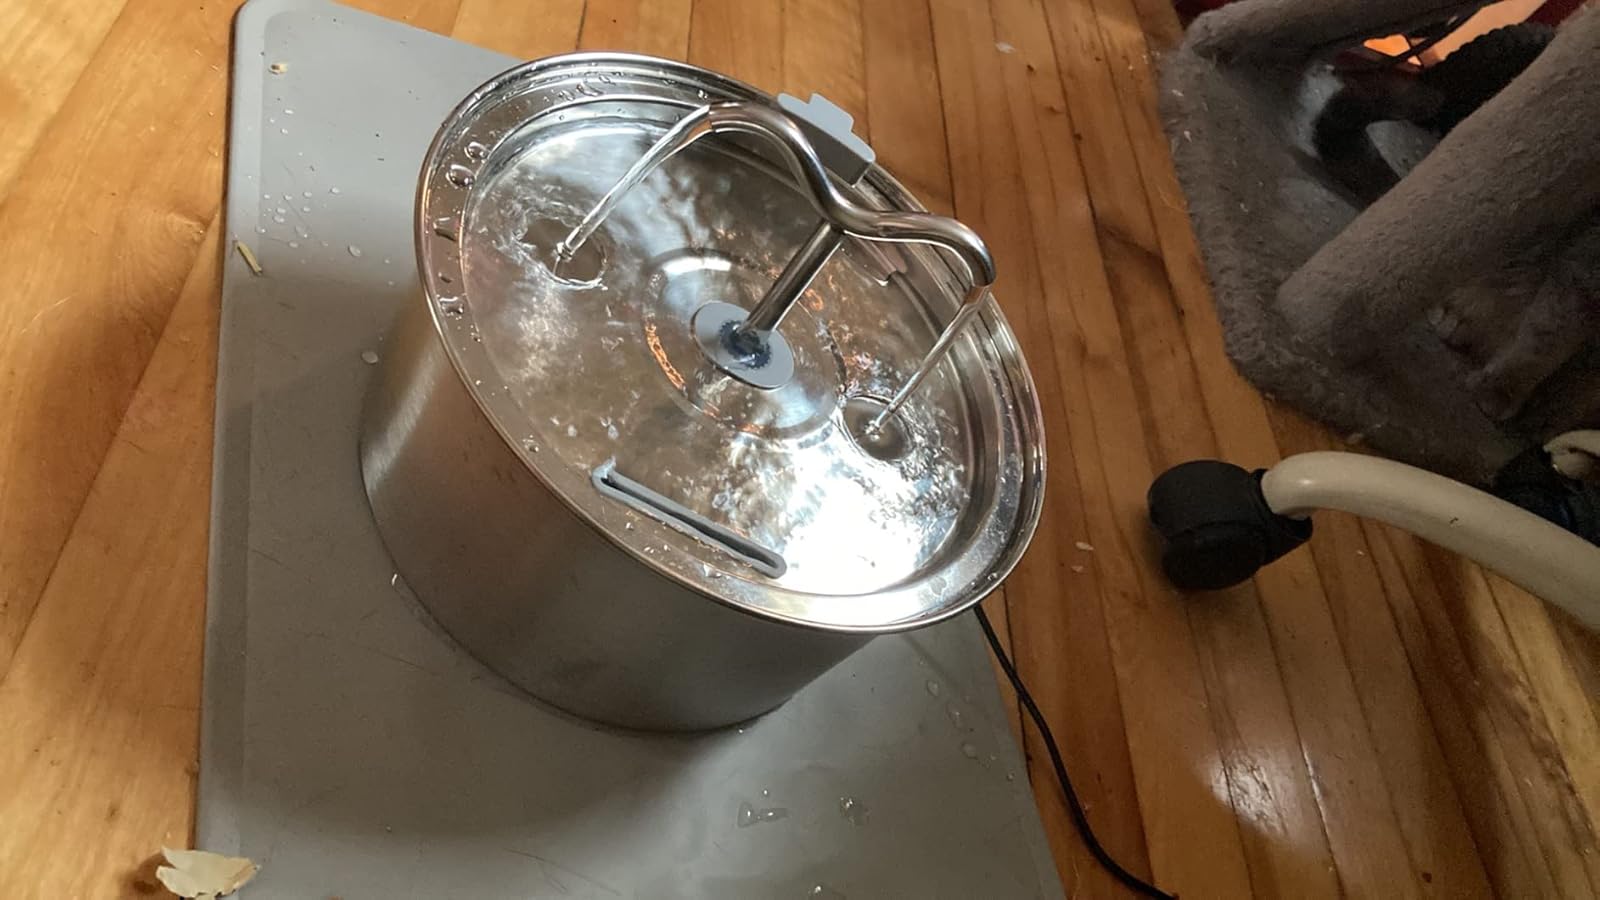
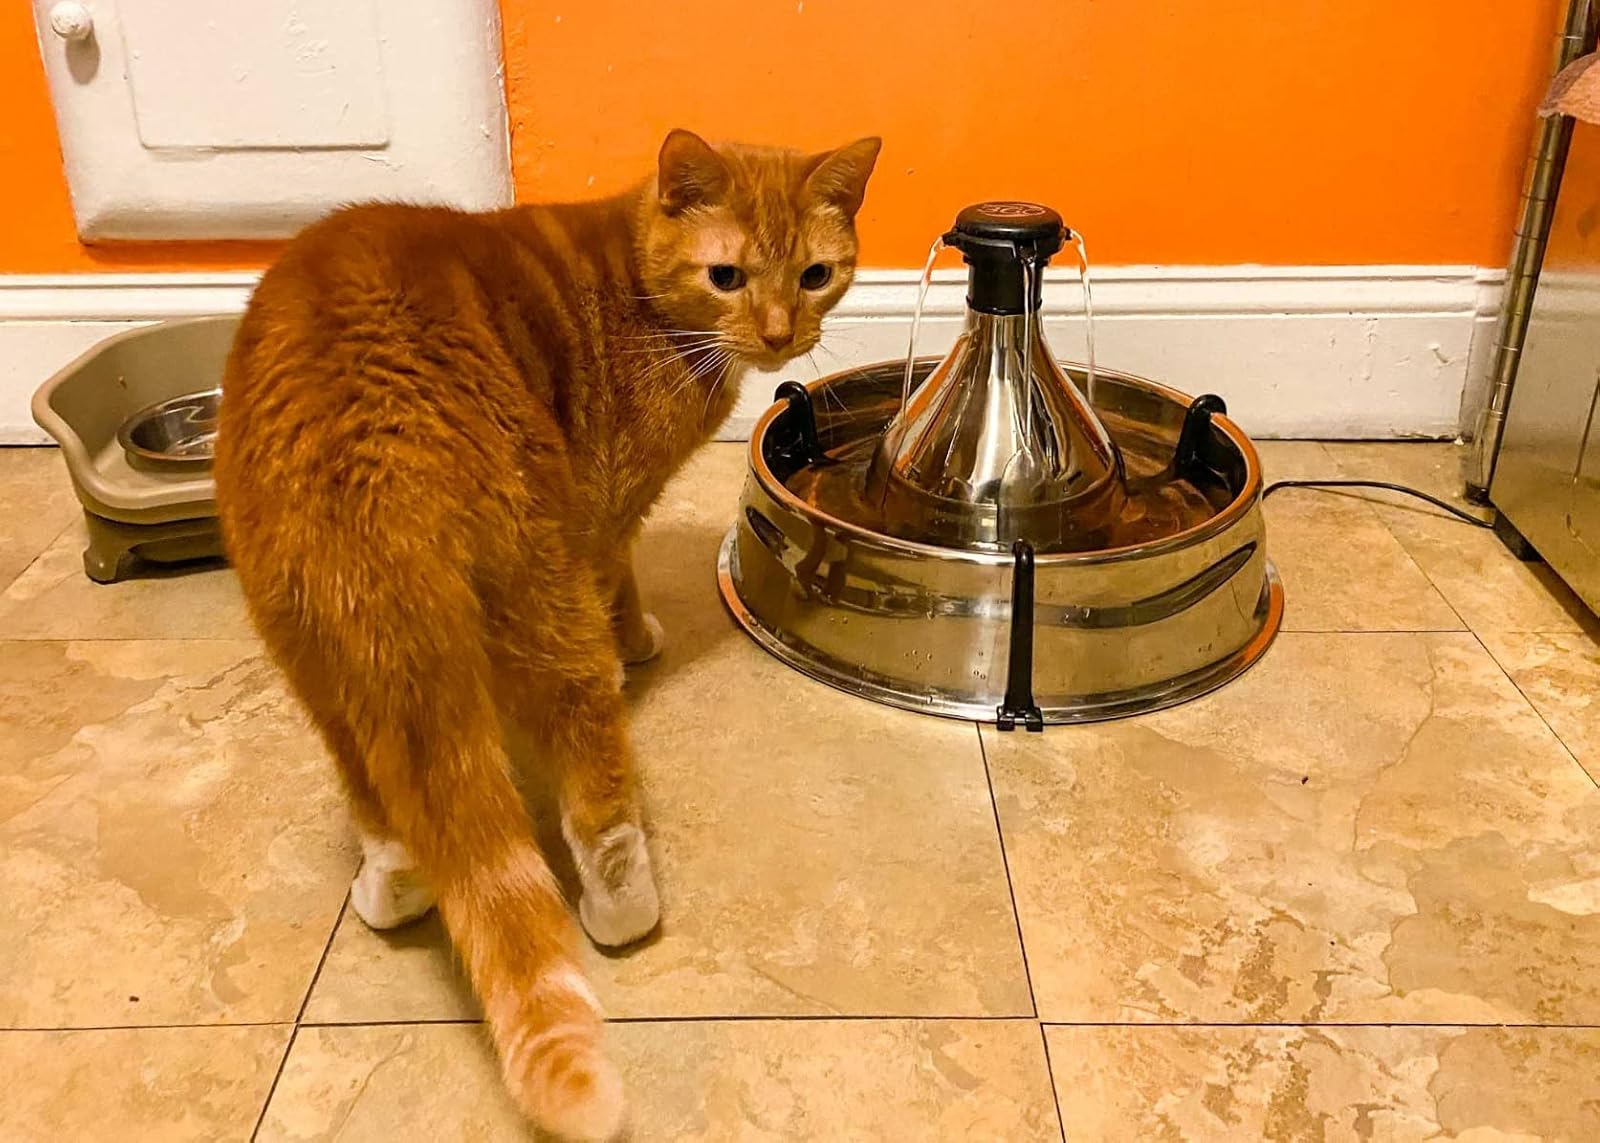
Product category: items_bowl
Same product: no